Bad Rap (film)

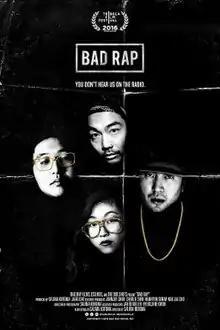

Bad Rap is a 2016 documentary directed by Salima Koroma, and produced by Jaeki Cho. The documentary follows the lives of Korean-American hip-hop artists Dumbfounddead, Awkwafina, Rekstizzy, and Lyricks, and their struggle to garner credibility in the American hip-hop industry. "Bad Rap" premiered at the Tribeca Film Festival on April 13, 2016, and has since been screened at twelve other film festivals around the world. As of September 7, 2017, the film has been made available on the iTunes Store, Amazon, VUDU, Google Play, and Netflix.